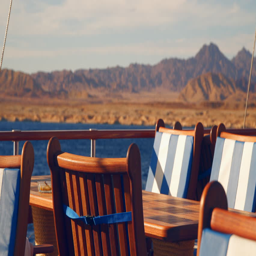
tables and chairs on the open deck of the yacht .